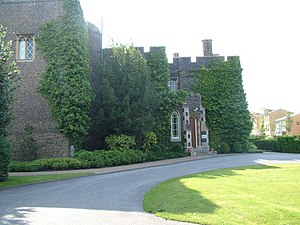
Borge og slotte i England / Kent
Denne liste over borge og slotte i England er ikke en liste over alle bygninger og steder, hvor ordet ”castle” indgår i navnet eller en liste over bygninger, som er en borg i middelalderlig henseende. Det er heller ikke en liste over alle borge og slotte, der nogensinde er bygget i England: Mange er forsvundet sporløst, men er hovedsageligt en liste over bygninger og ruiner. De bygninger, som er bevaret, er alle blevet ændret i løbet af historien.